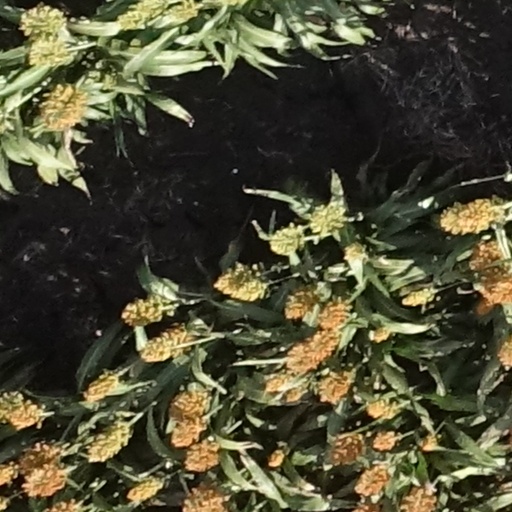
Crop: sorghum